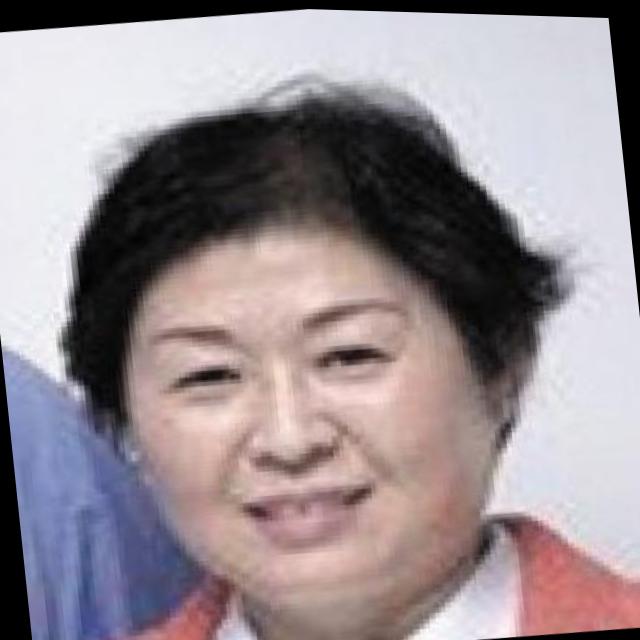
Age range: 45-64